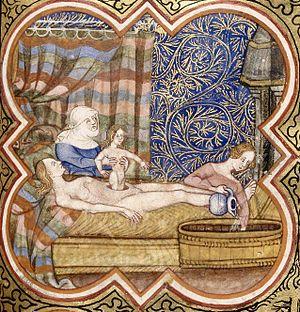
Naissance de César, manuscrit médiéval de la British Library, Royal 16 G VII, folio 219, 14e s.